R Family Vacations

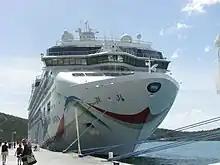
The "Norwegian Dawn" docked in Saint Thomas, US Virgin Islands.

On July 11, 2004, the first cruise was held aboard Norwegian Cruise Lines's "Norwegian Dawn" with 1600 passengers including 600 children. By the third year, the cruise was selling out to a maximum capacity of 2,600 passengers. In addition to traditional entertainment and recreational activities, the company partnered with Provincetown’s Family Pride, a 25-year-old Washington, D.C.–based organization that advocates for GLBT families, to host discussions on "adoption, insemination, surrogacy, and everything else that would be helpful to gay parenting. Metropolitan Community Church, the predominantly GLBT Christian denomination, had clergy on board to perform wedding ceremonies and conduct interfaith services and there was also discussion groups for kids and a panel discussion where teens could share their experiences of growing up with gay and lesbian parents.